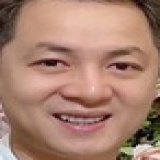
ca sĩ Đăng Khôi